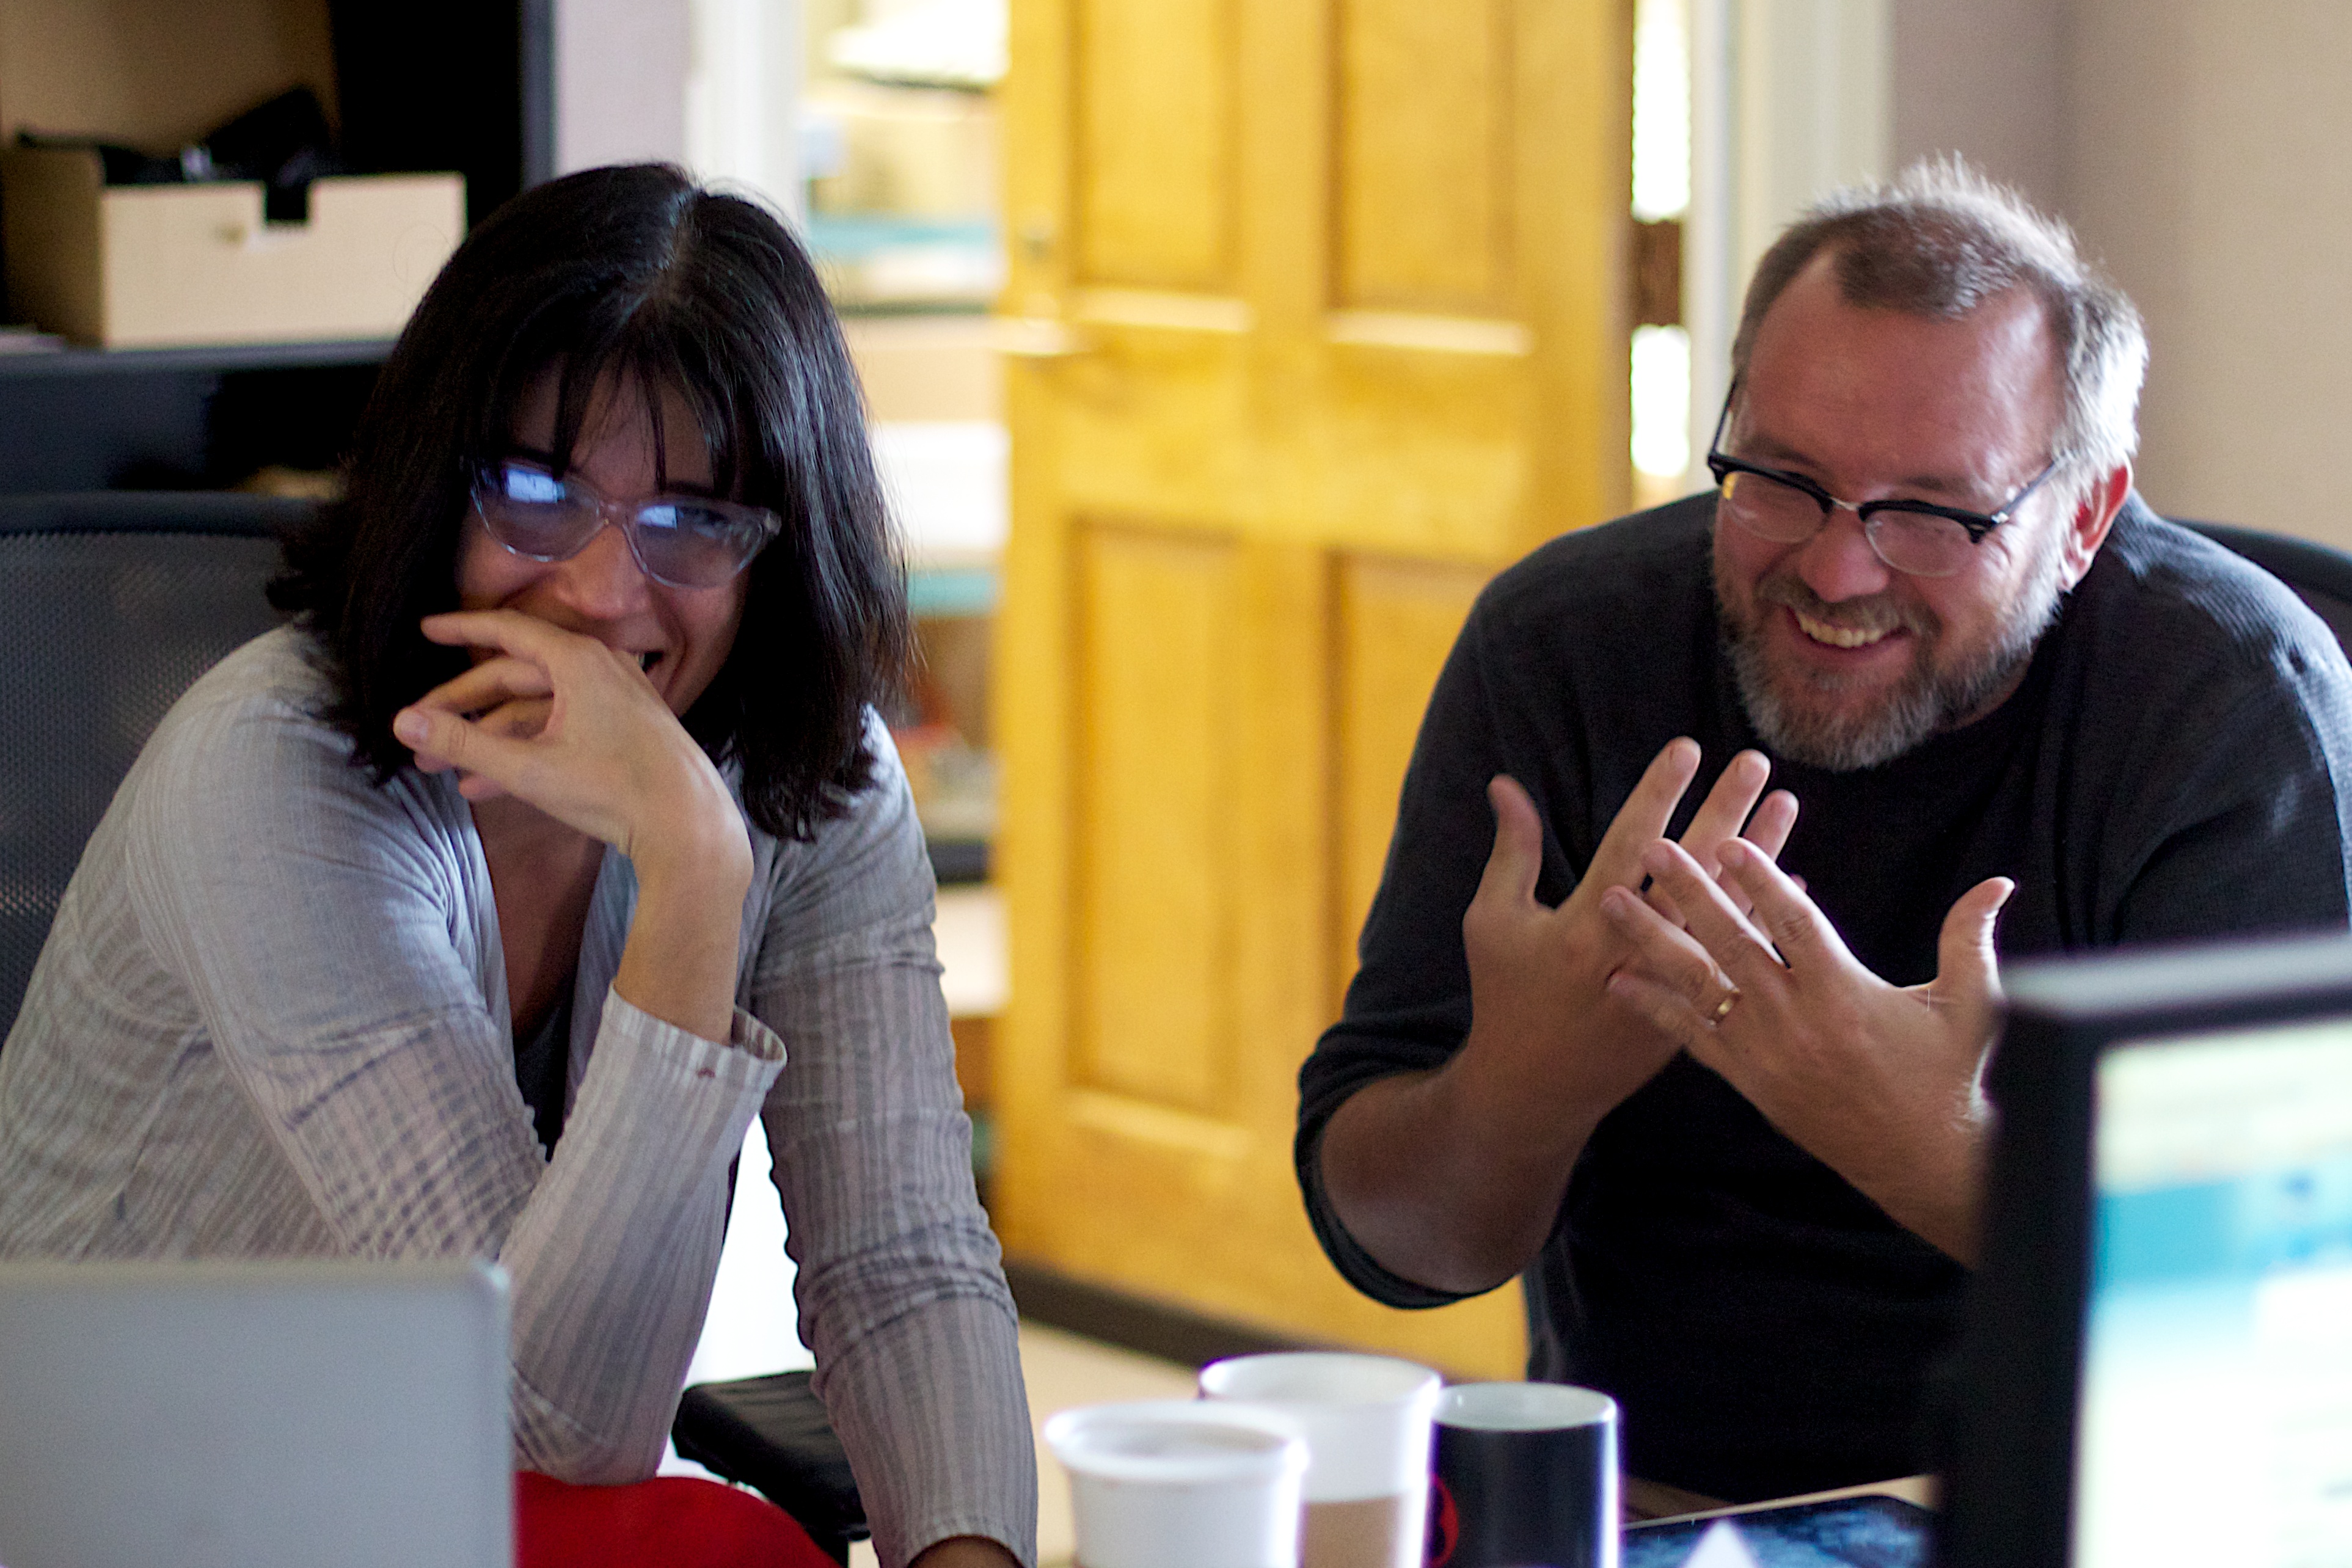
conversation, odyssey, 2011365, academic conference